Elliott Earls

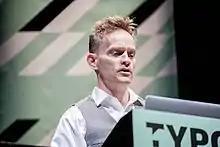
Elliott Earls in 2014

Elliott Peter Earls (born 1966) is an American graphic designer, artist and one man band performance artist. He is an artist-in-residence and head of the graduate graphic design department at the Cranbrook Academy of Art.